William Stone (Maryland governor)

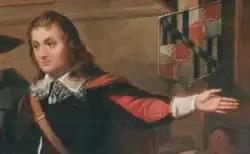
A posthumous depiction of Stone

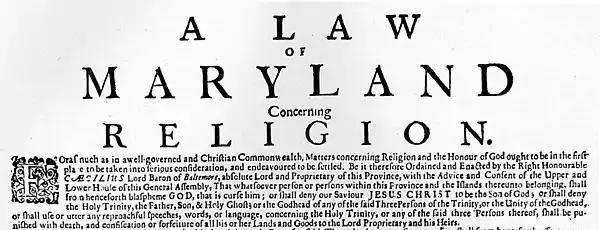
The Maryland Toleration Act, passed in 1649

William Stone was an English-born merchant, planter and colonial administrator who served as the proprietary governor of Maryland from 1649 to 1655.